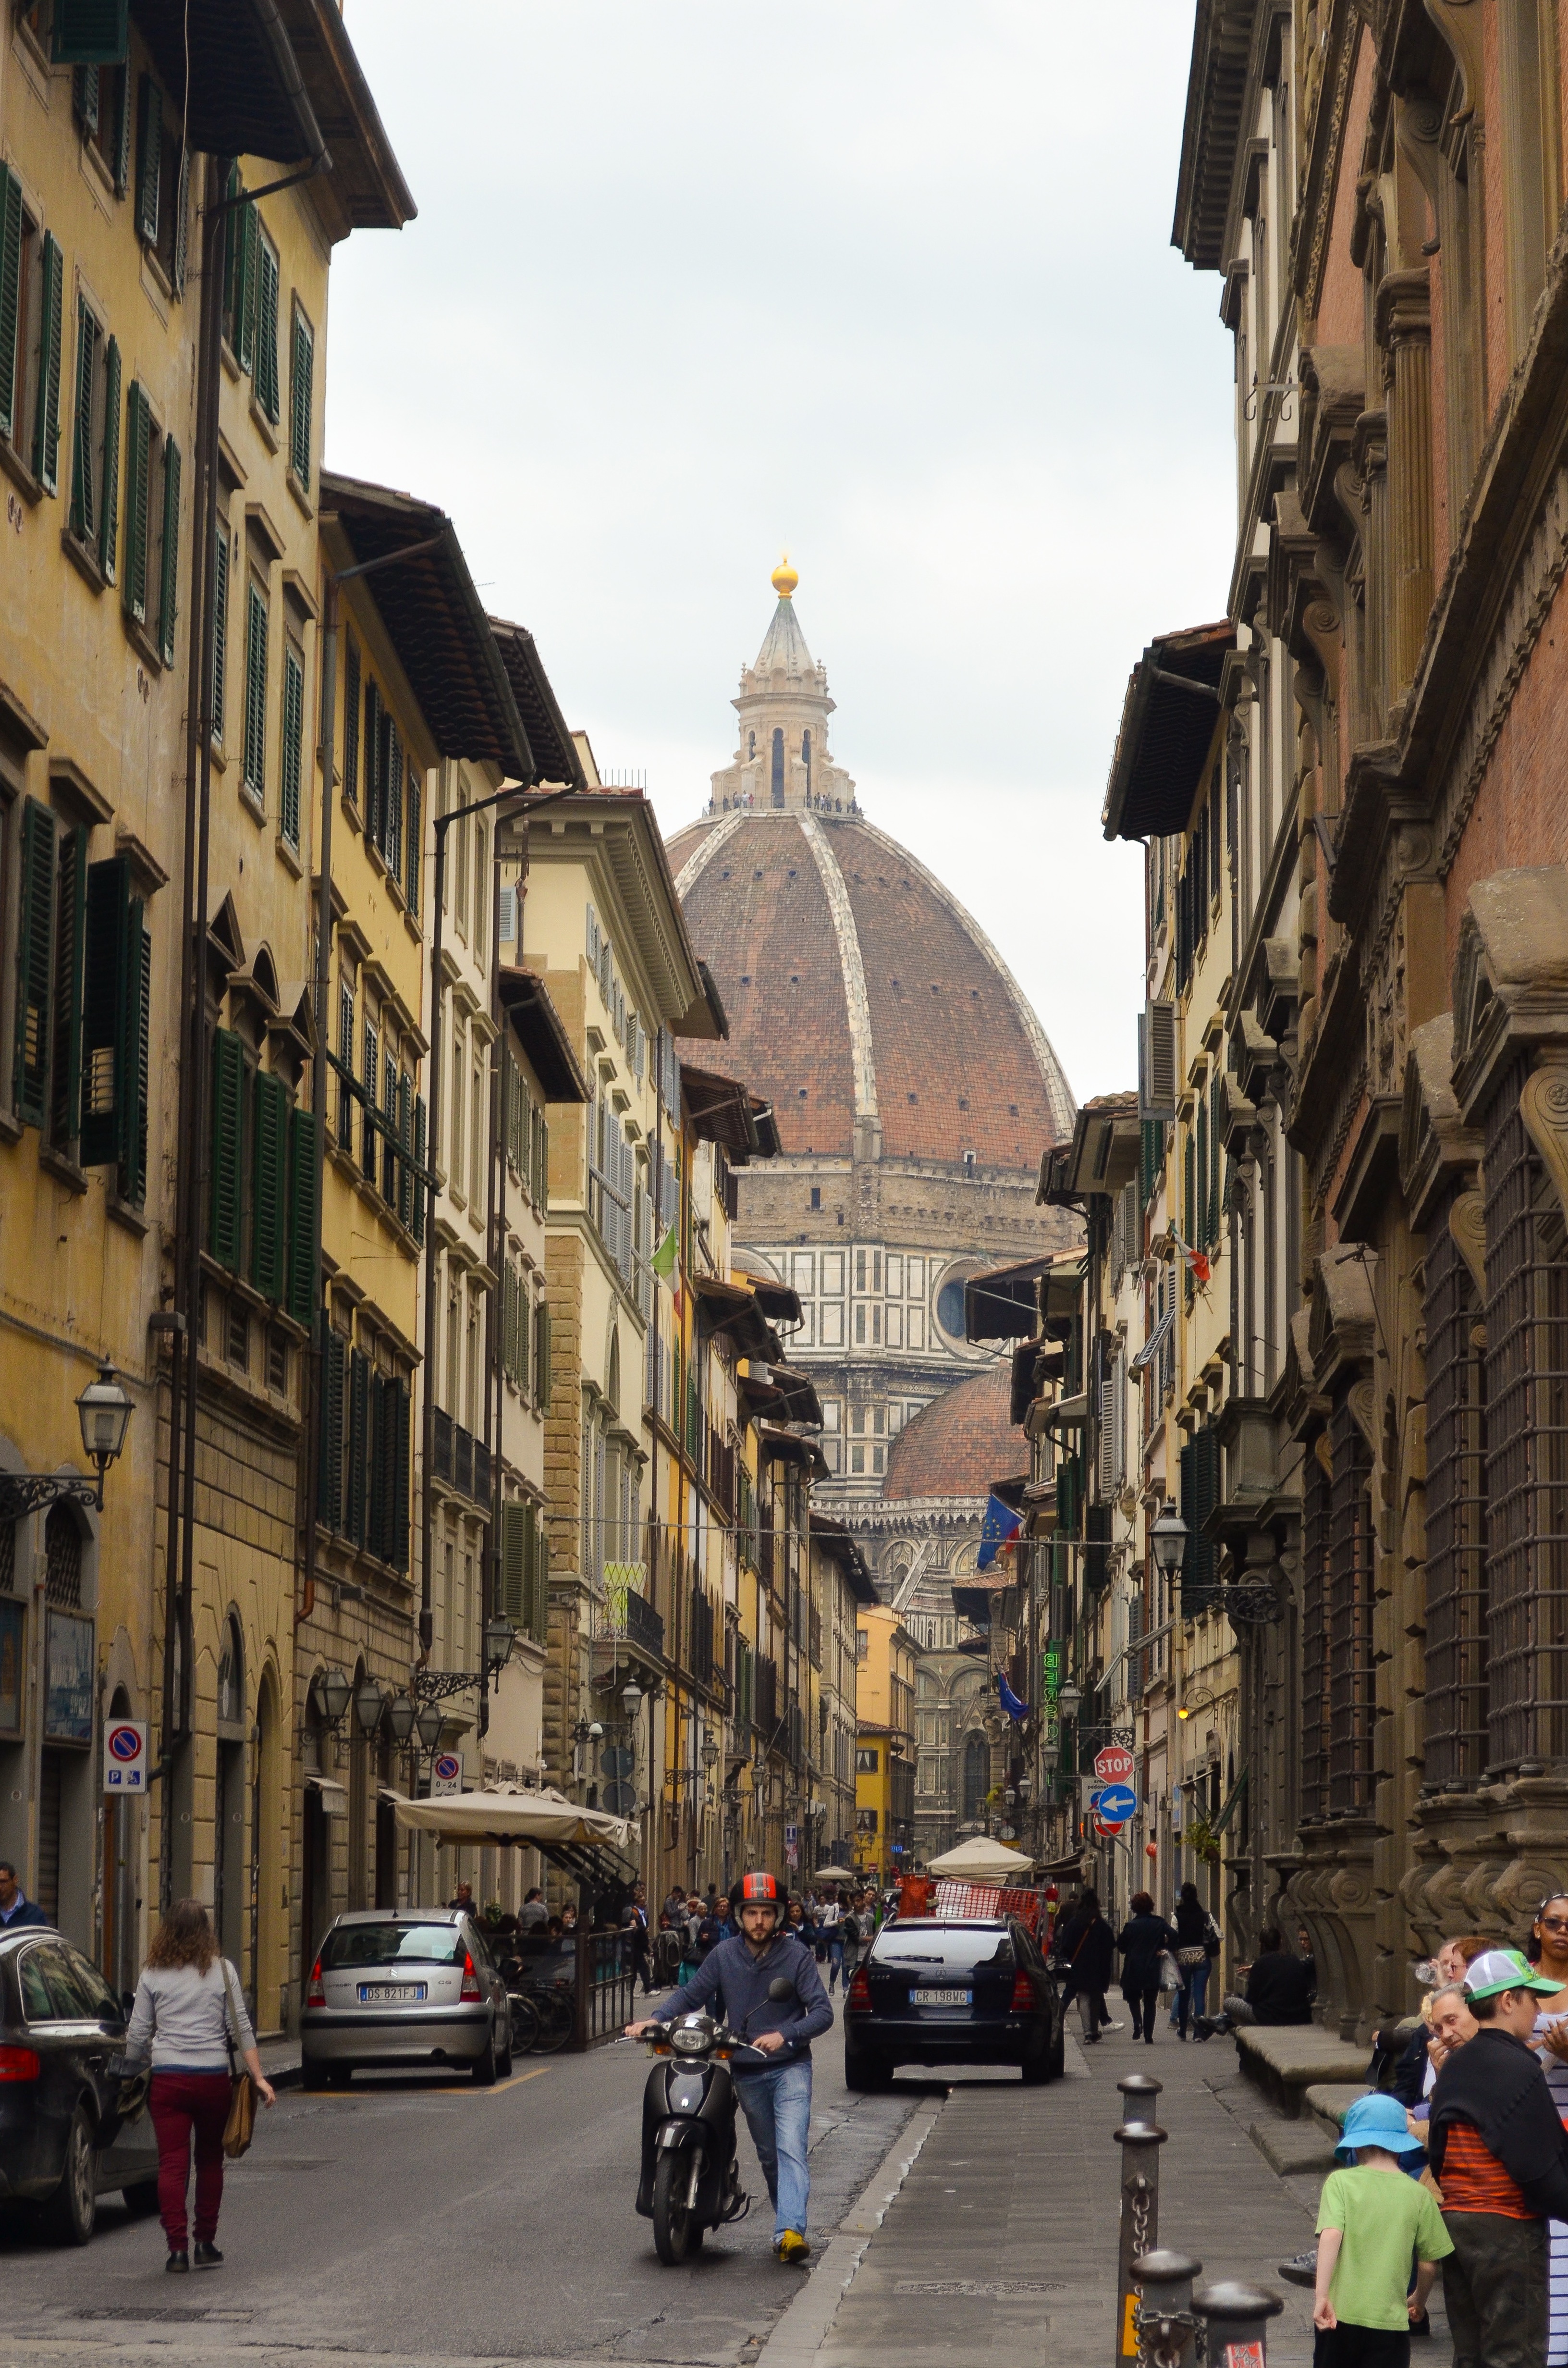
pedestrian, road, street, town, alley, city, cityscape, downtown, travel, tourism, lane, waterway, infrastructure, town square, metropolis, neighbourhood, urban area, geographical feature, human settlement